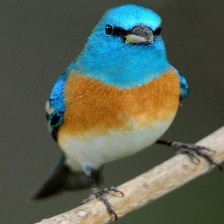
Species: LAZULI BUNTING
Scientific name: PASSERINA AMOENA
ImageNet parent category: indigo_bunting